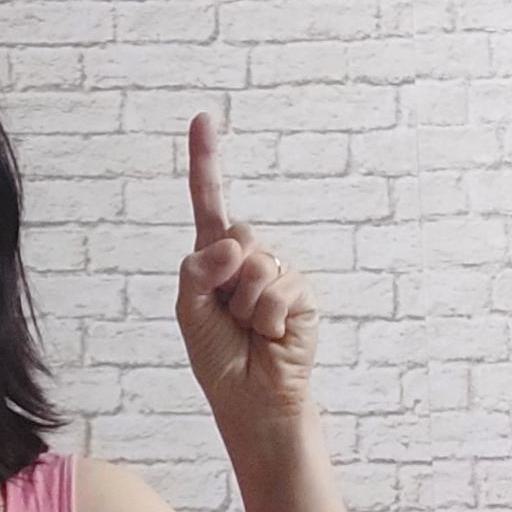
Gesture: one